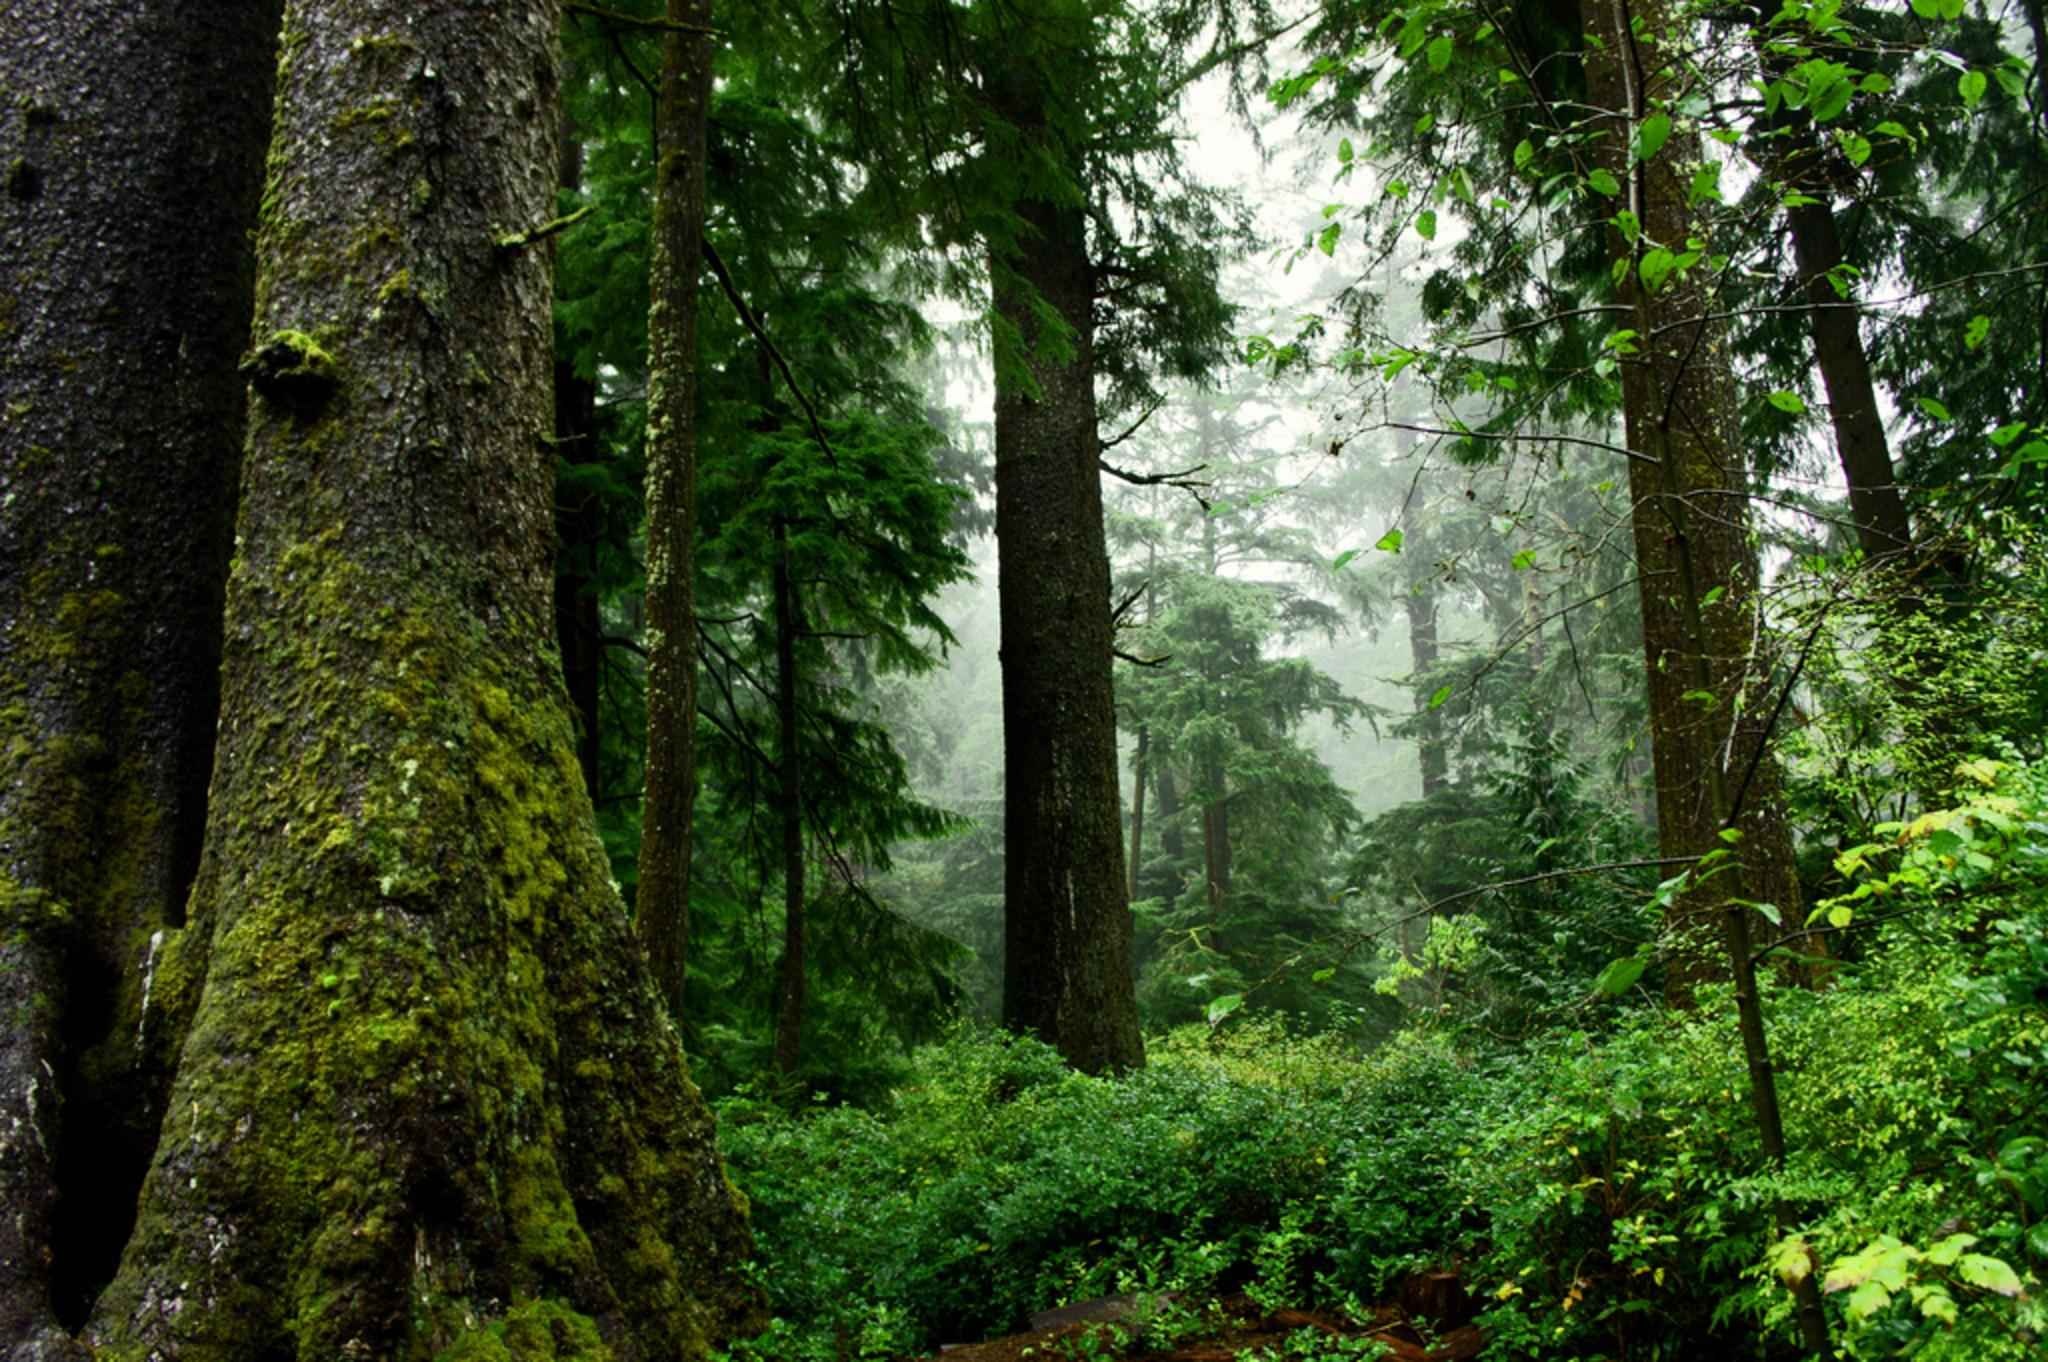
landscape, tree, nature, forest, wilderness, branch, mountain, wood, fog, mist, field, sunlight, hill, wet, trunk, bark, foam, pine, foliage, green, jungle, scenic, fir, conifer, trees, leaves, hardwood, vegetation, shrub, rainforest, deciduous, undergrowth, wallpaper, grove, woodland, habitat, ecosystem, tree branches, old tree, biome, old growth forest, natural environment, geographical feature, woody plant, temperate broadleaf and mixed forest, temperate coniferous forest, riparian forest, rear plan